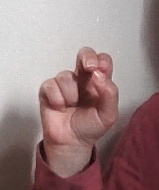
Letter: gaaf